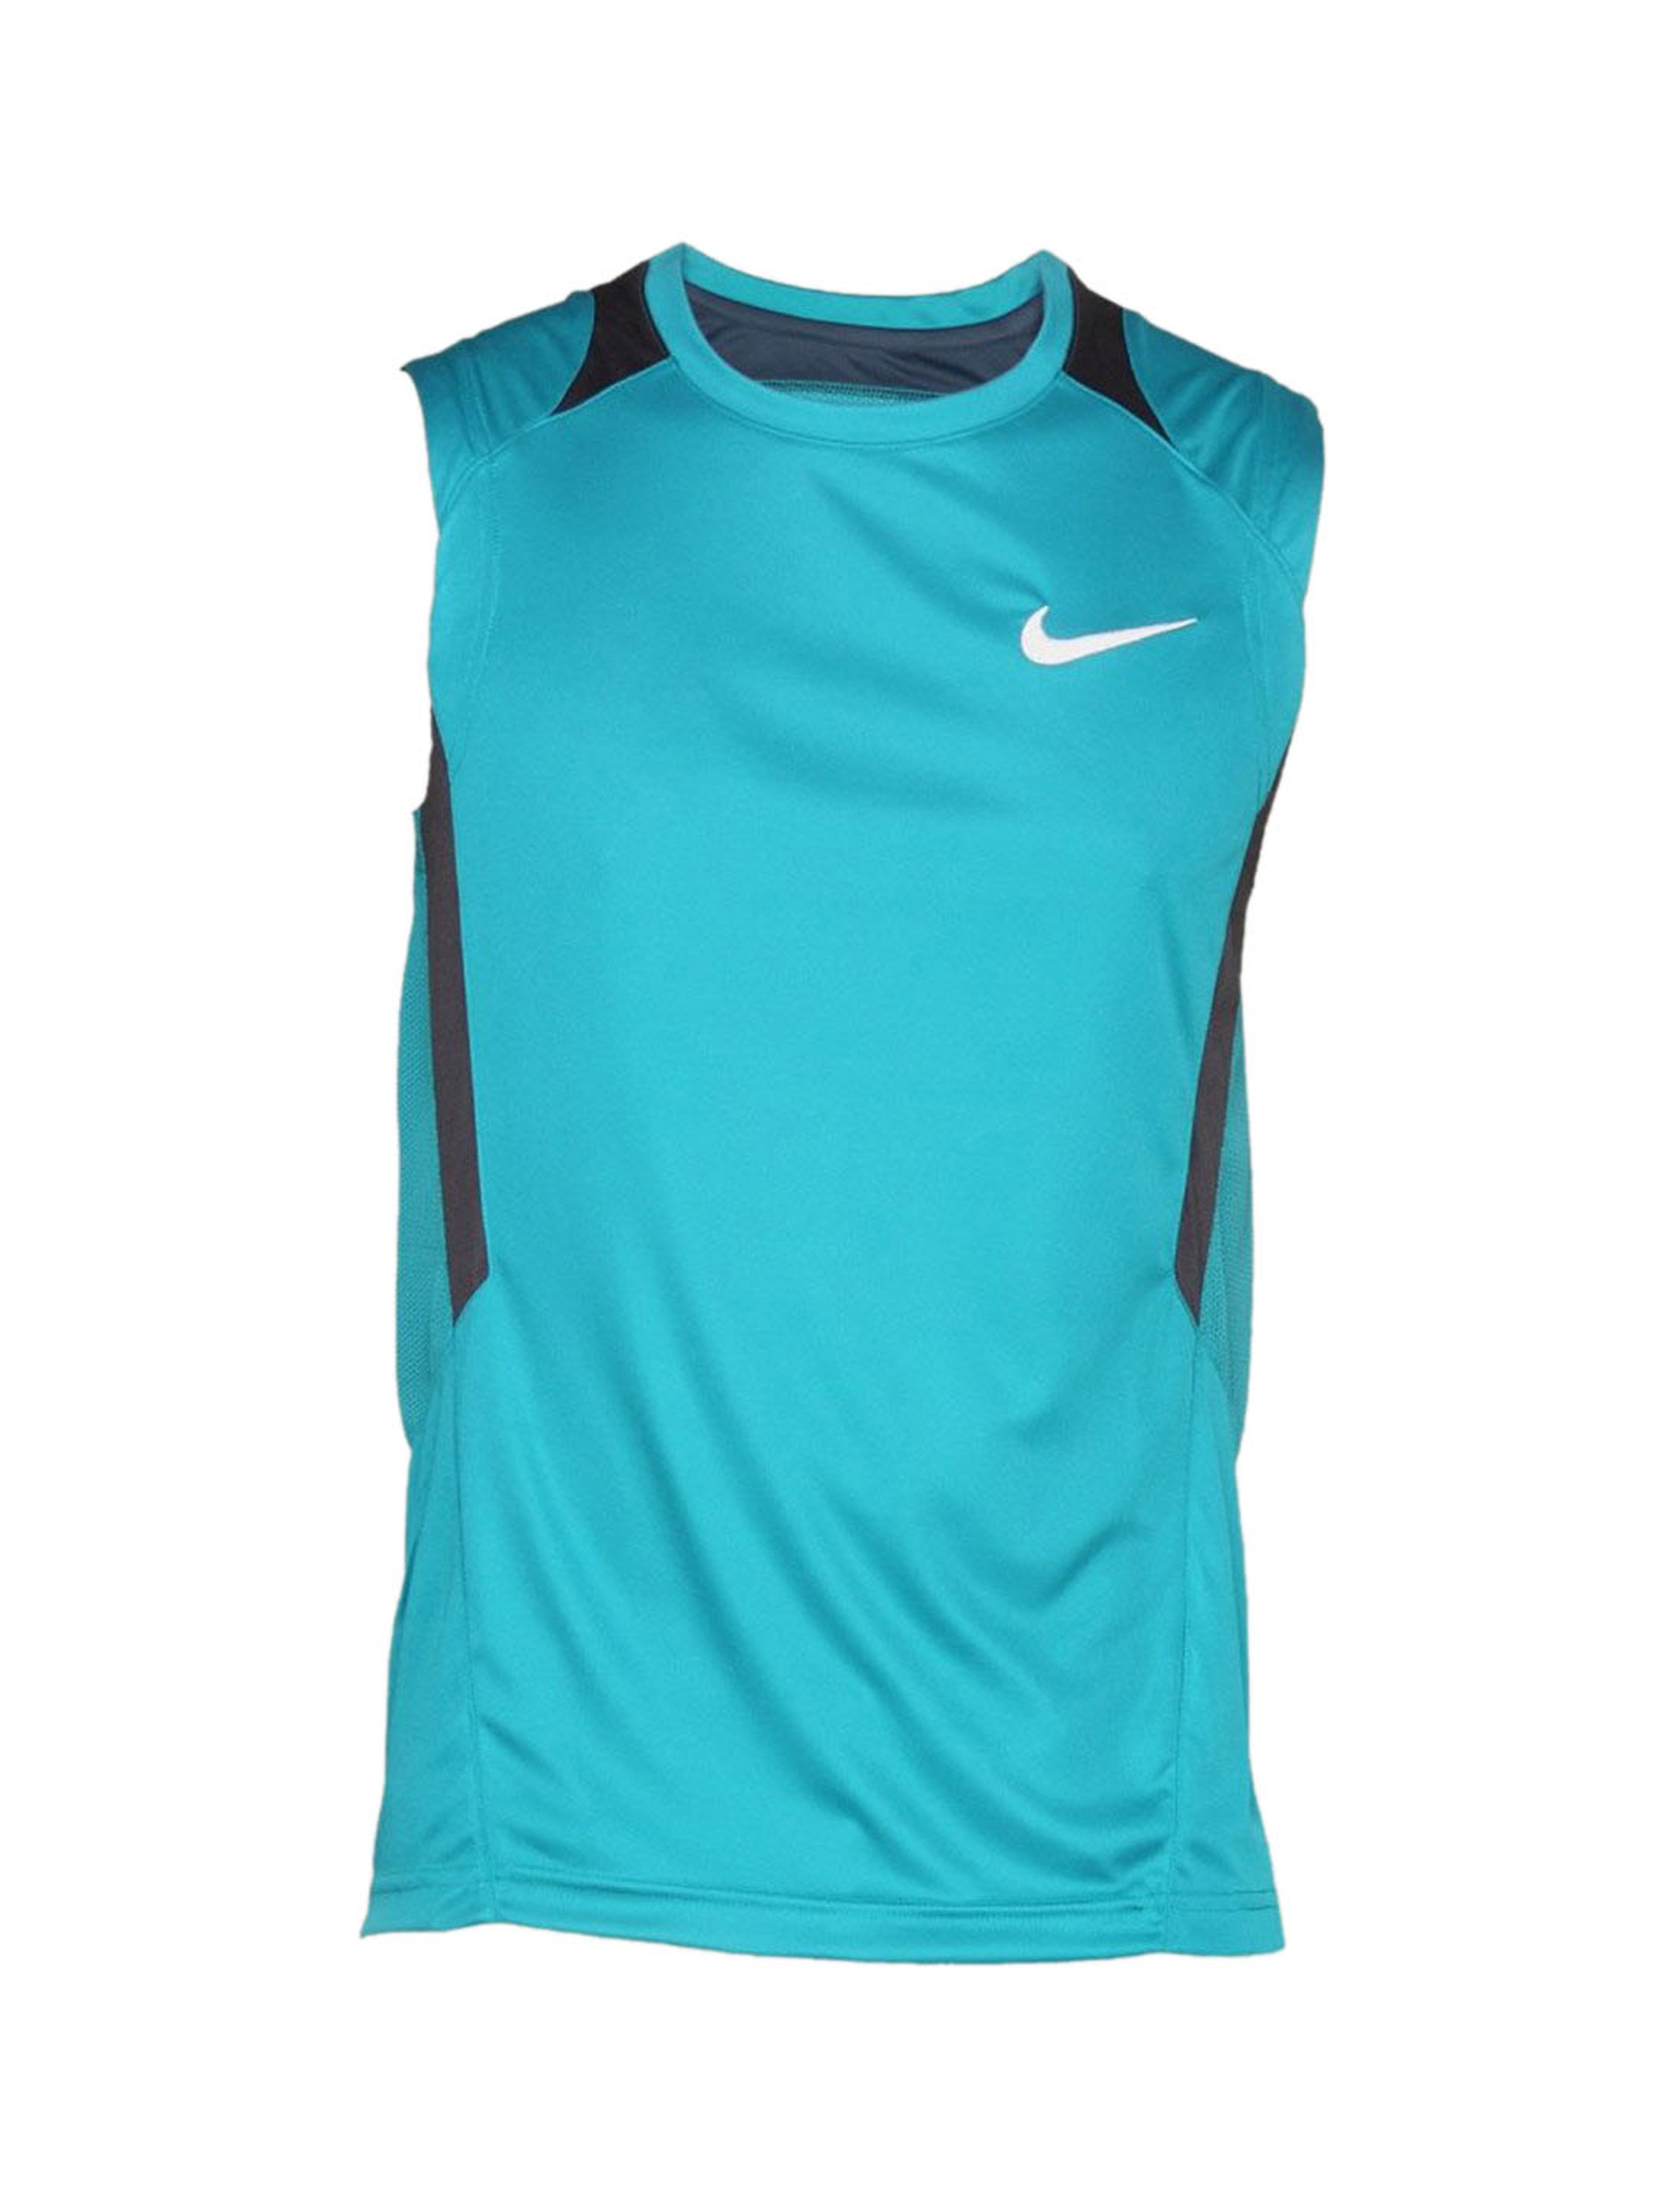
Nike Men's Training Blue T-shirt
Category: Apparel / Topwear / Tshirts
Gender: Men
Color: Blue
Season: Summer 2011
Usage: Casual